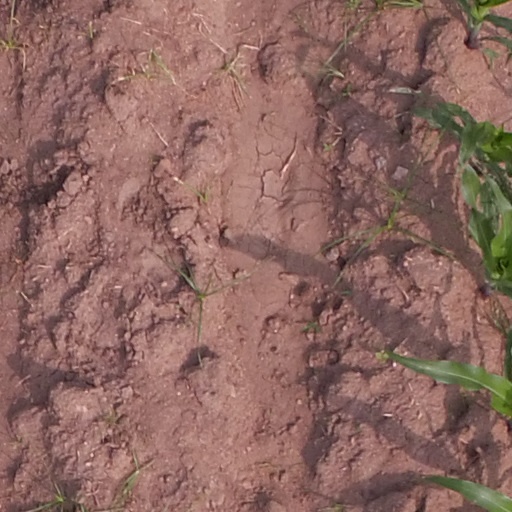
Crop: maize; corn